Answer in natural language. Where is dark brown colour bed (marked A) with respect to Doorway (marked B)? Choose between the following options: right or left
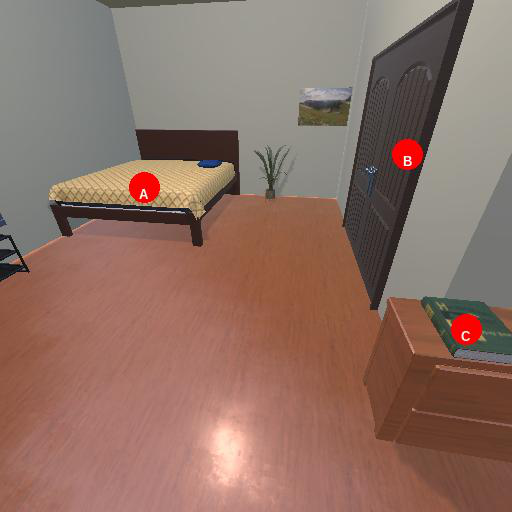
<answer>left</answer>